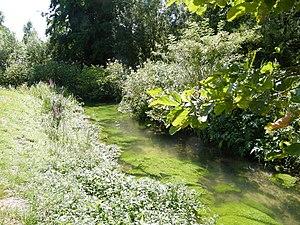
Machy, Somme, Fr, La Maye, près du pont.
Machy est une commune française située dans le département de la Somme, en région Hauts-de-France.